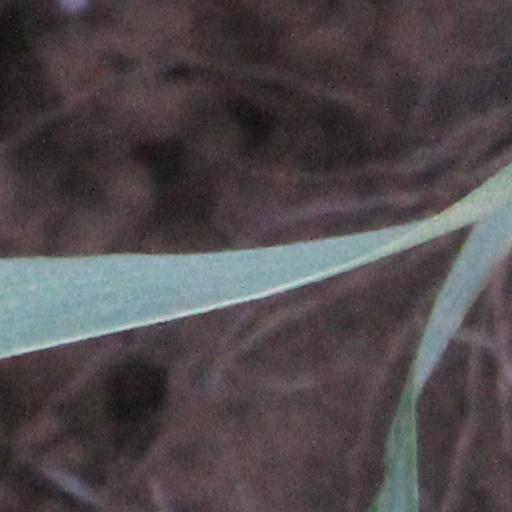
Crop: wheat